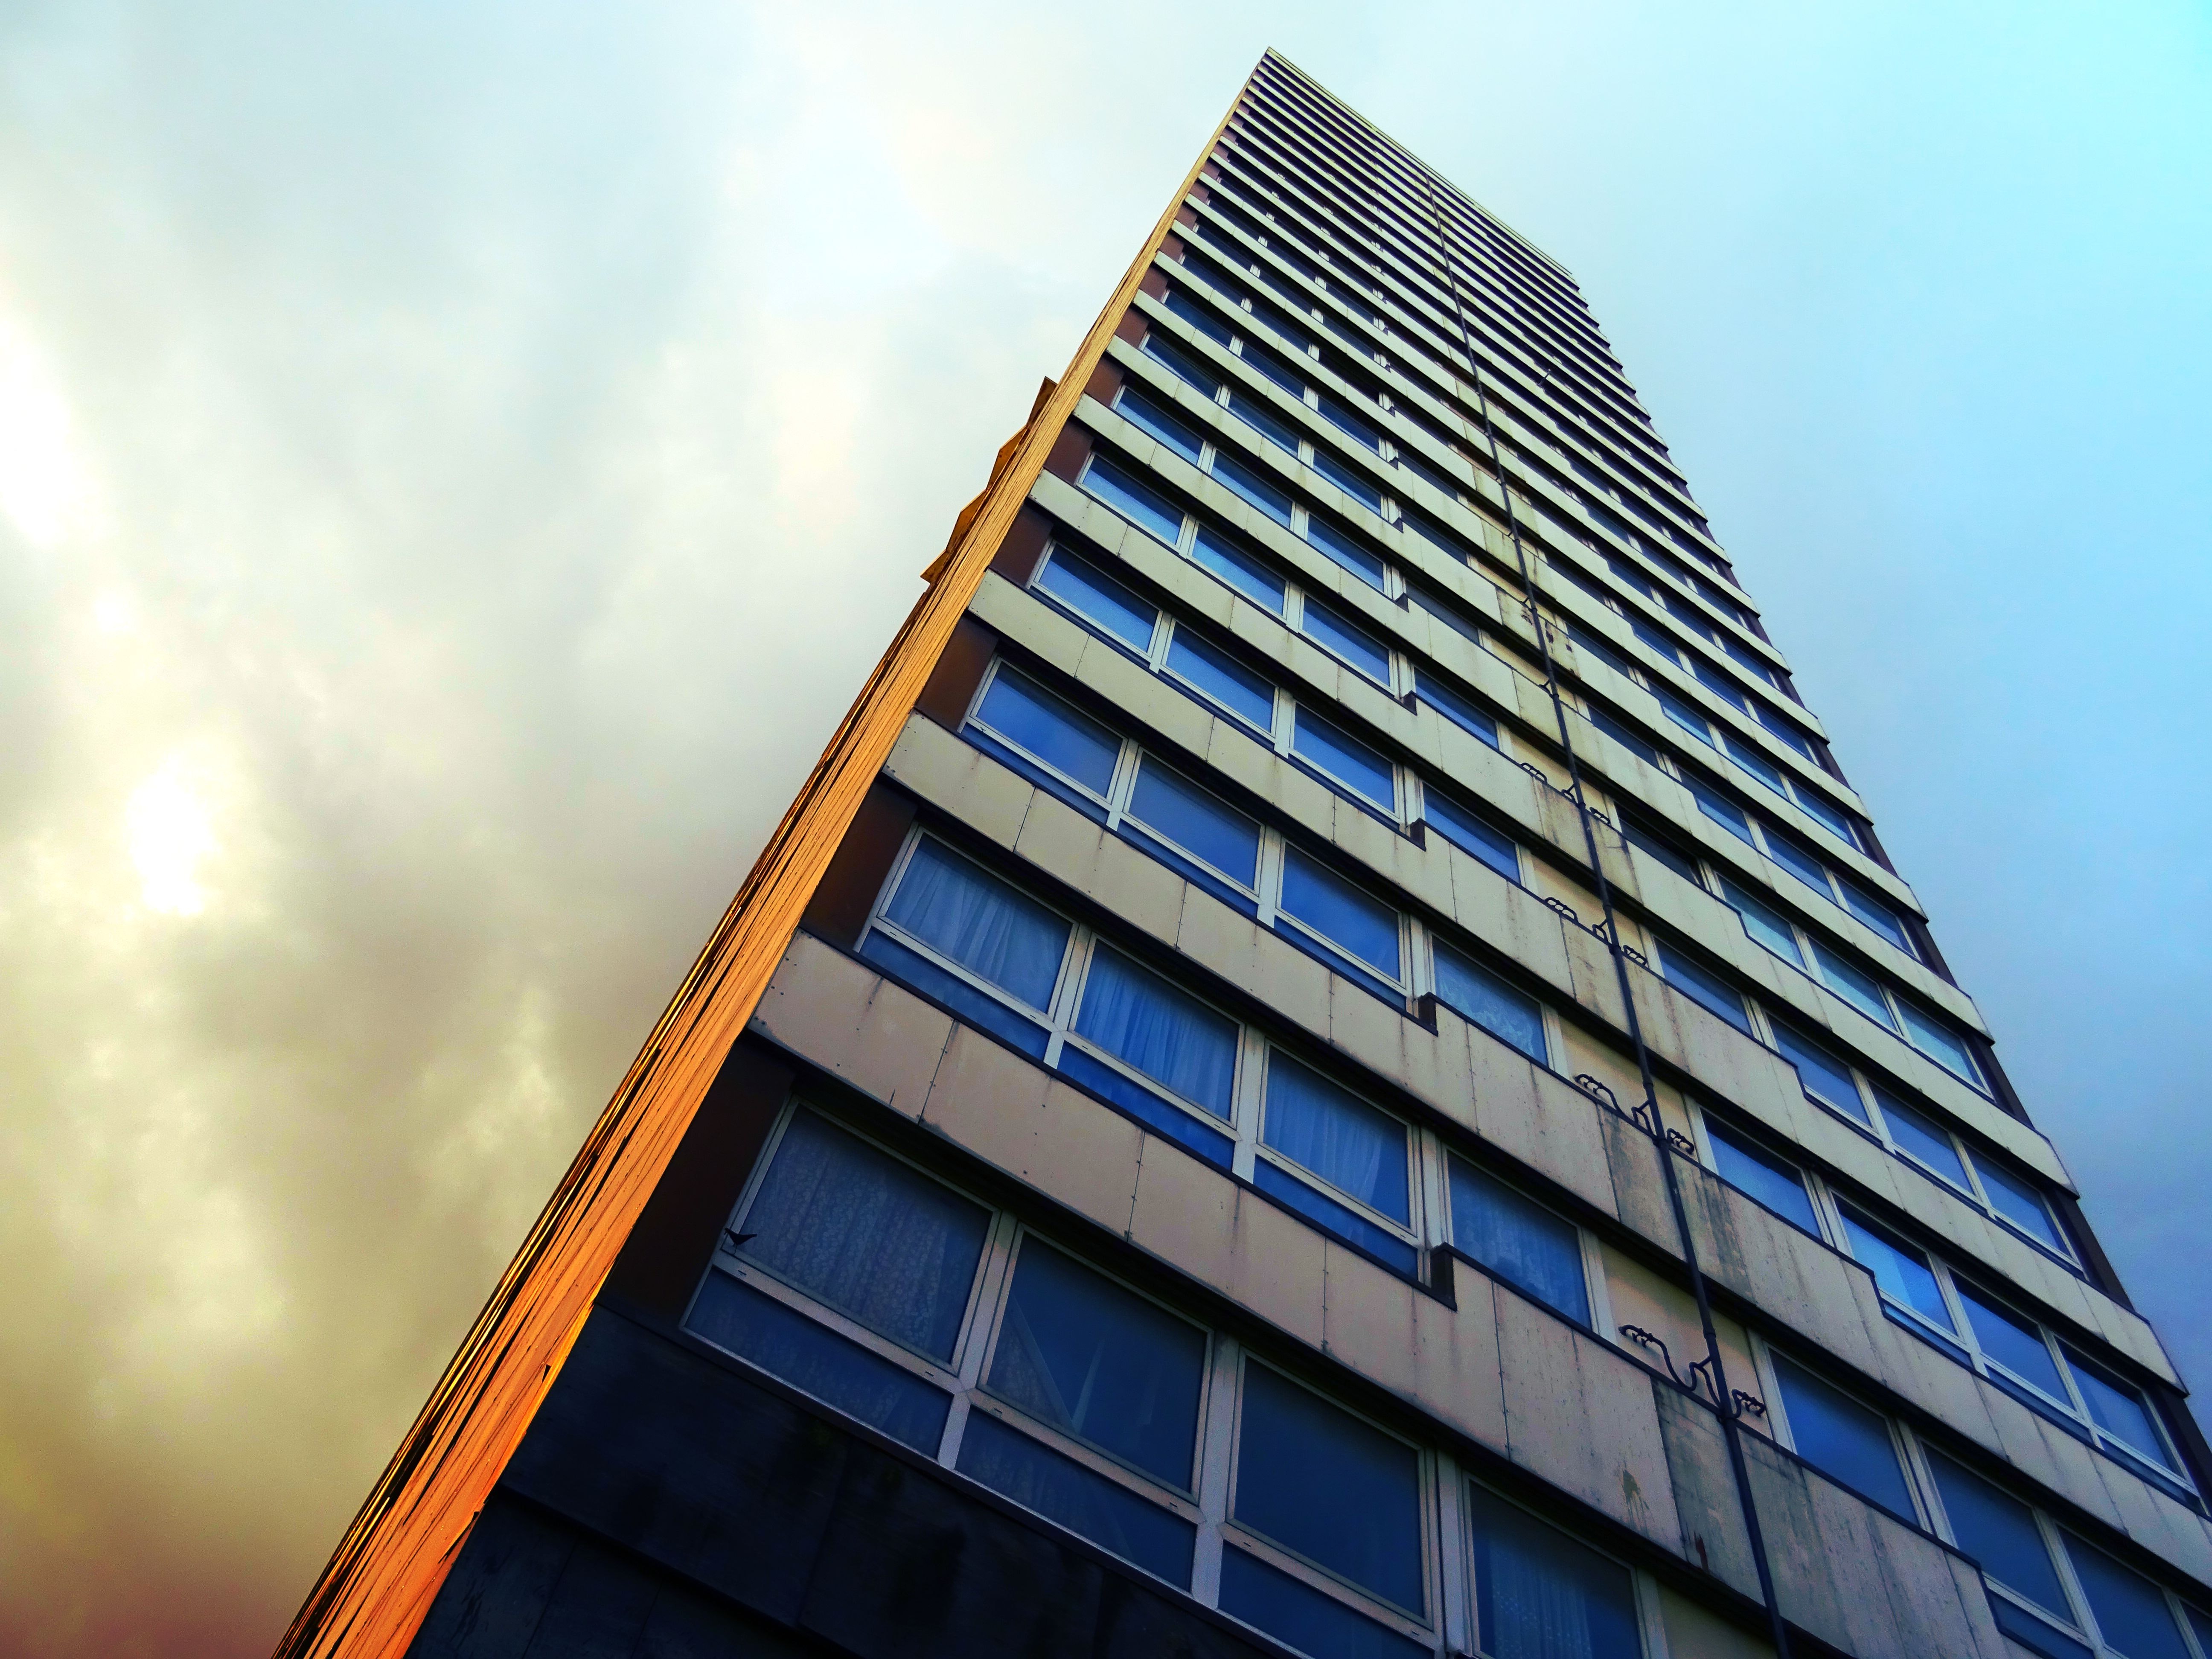
tower block, metropolitan area, building, architecture, condominium, commercial building, sky, daytime, blue, skyscraper, urban area, metropolis, corporate headquarters, property, city, human settlement, mixed use, real estate, apartment, headquarters, facade, tower, line, Material property, symmetry, brutalist architecture, house, urban design